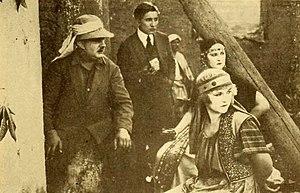
The Silent Mystery est un serial muet américain de 15 épisodes, réalisé et interprété par Francis Ford, sorti en 1918. Ce film est considéré comme perdu.